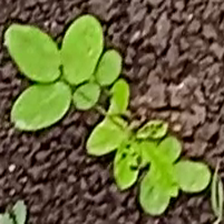
Weed species: Asian_Pigeonwings_(Clitoria Ternatea)